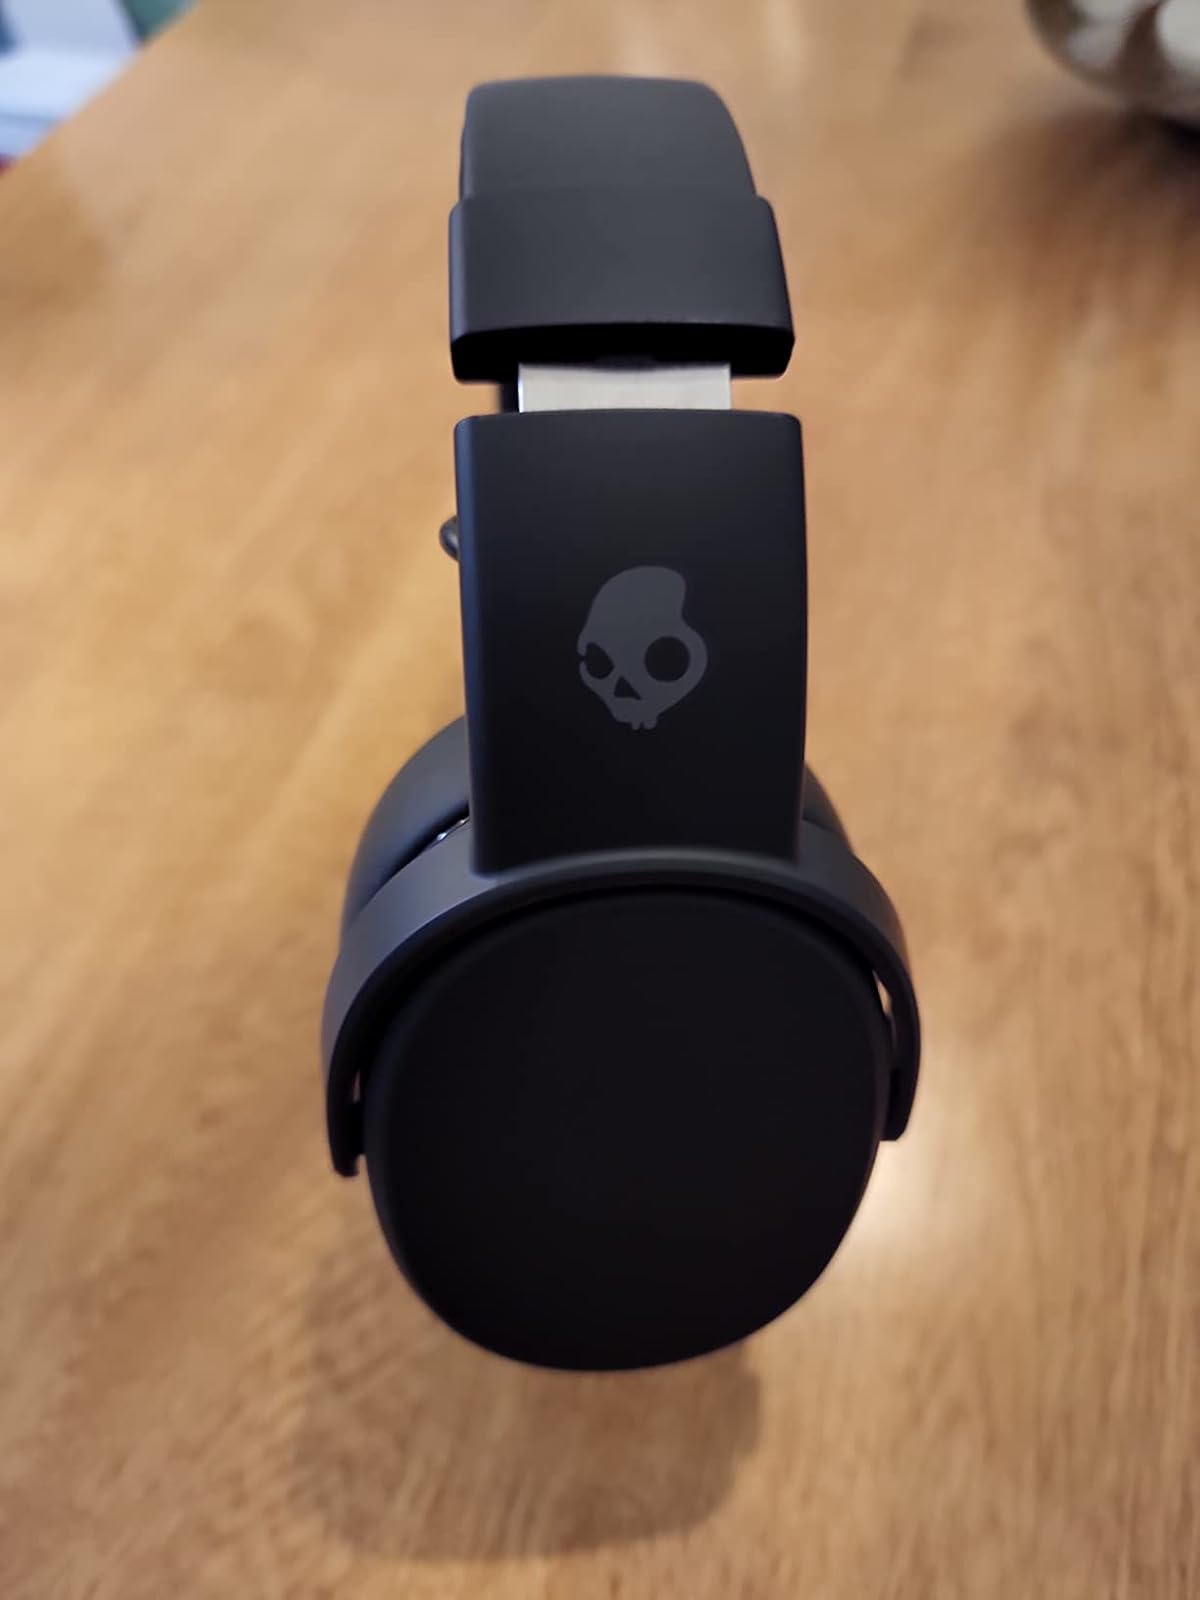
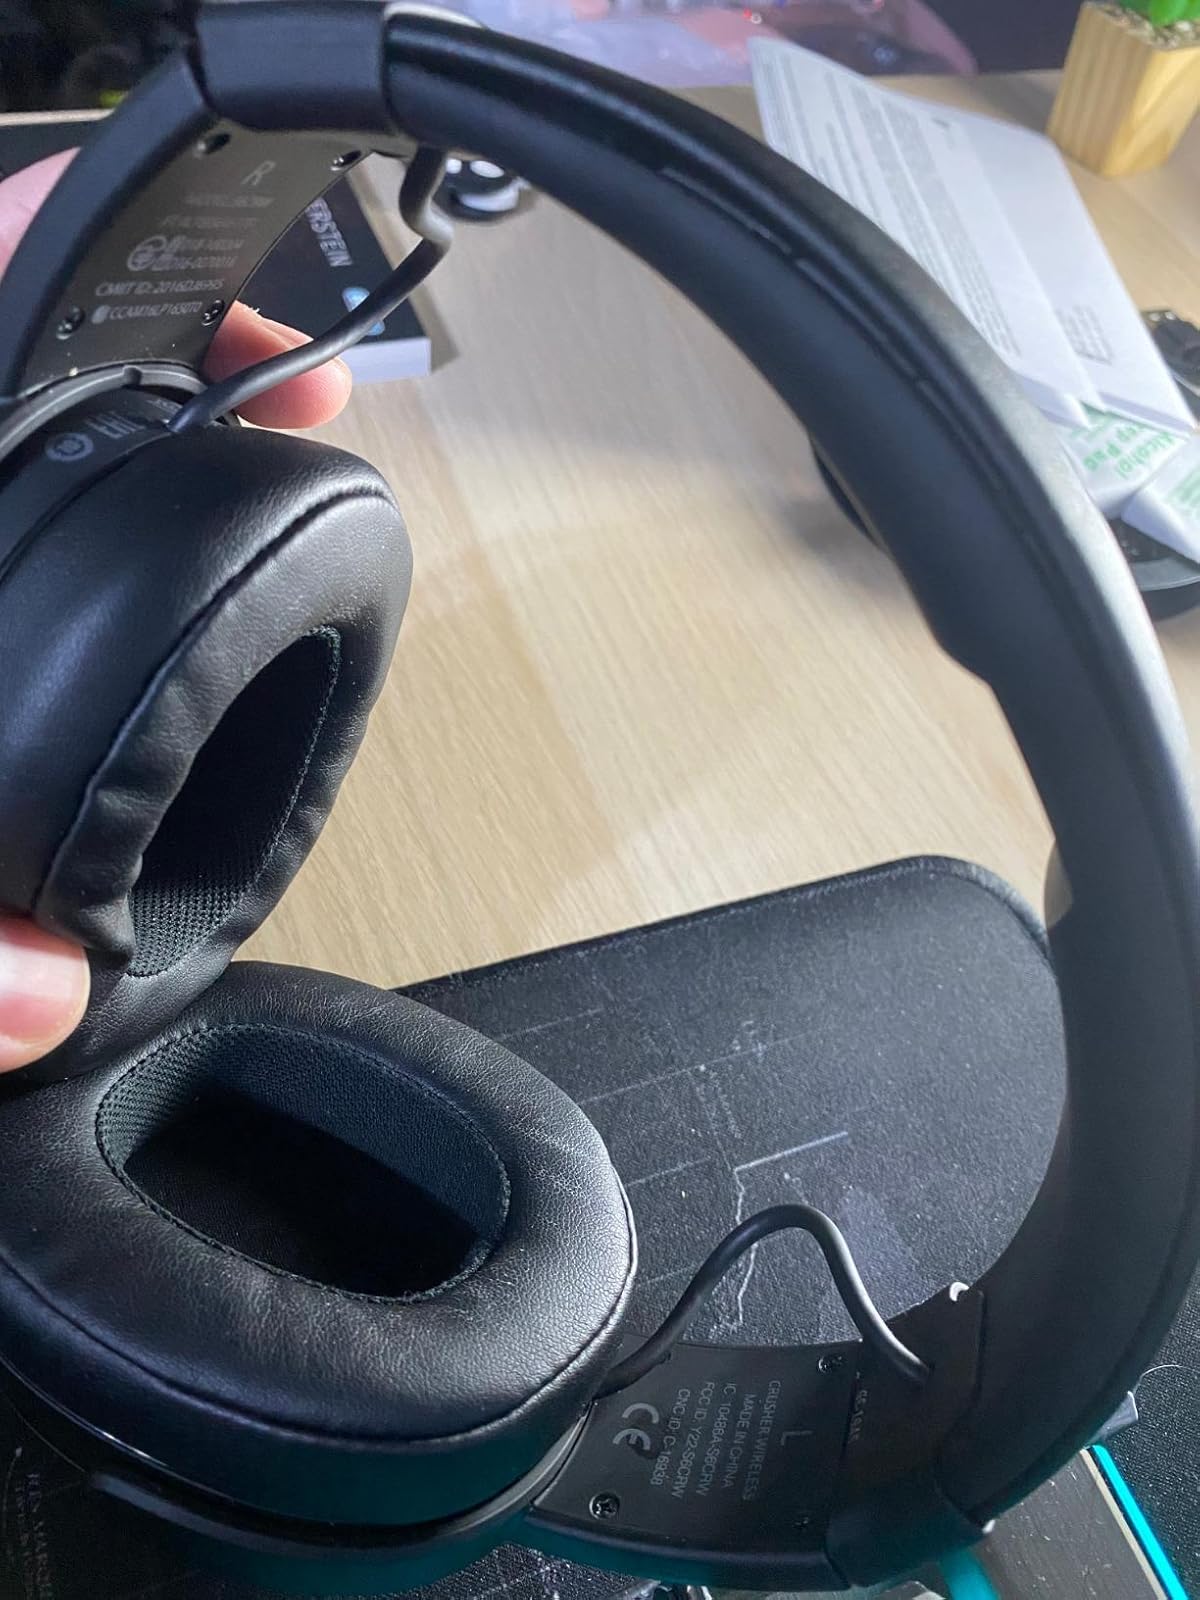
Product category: headphones
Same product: yes